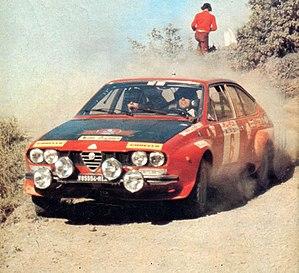
Amilcare Ballestrieri est un ancien pilote de motocyclisme et de rallyes italien.